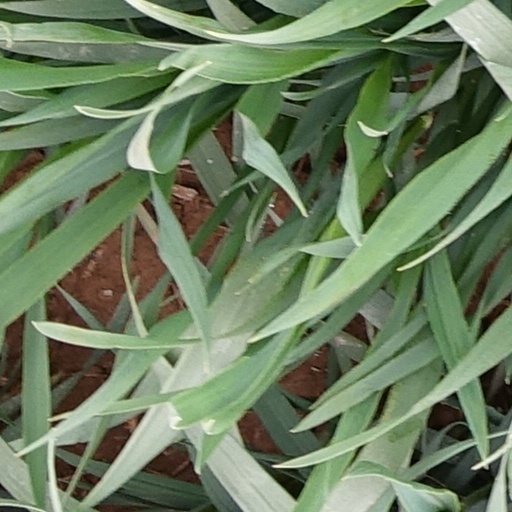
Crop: wheat